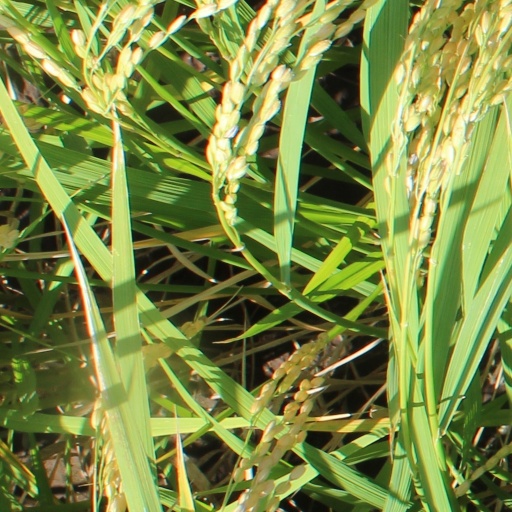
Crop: rice